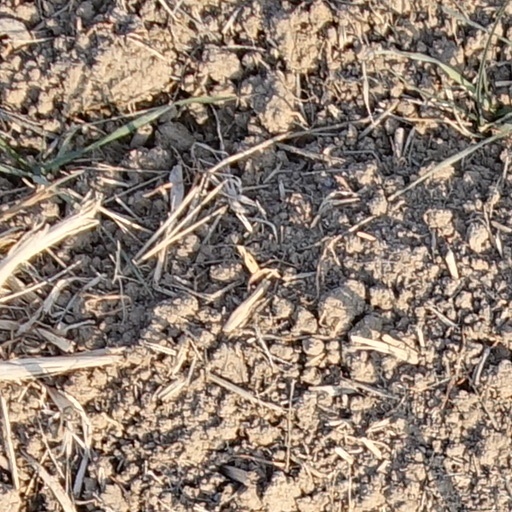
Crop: wheat